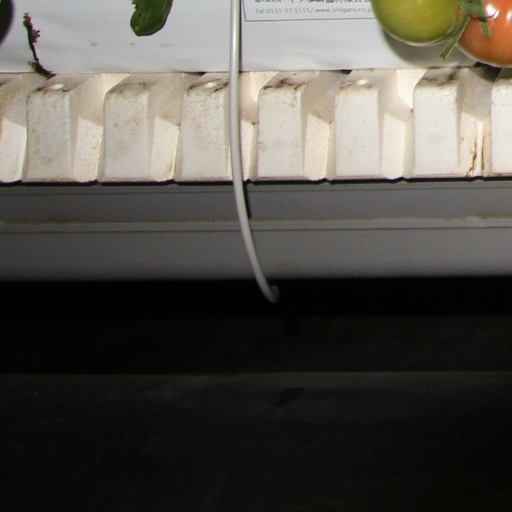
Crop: tomato